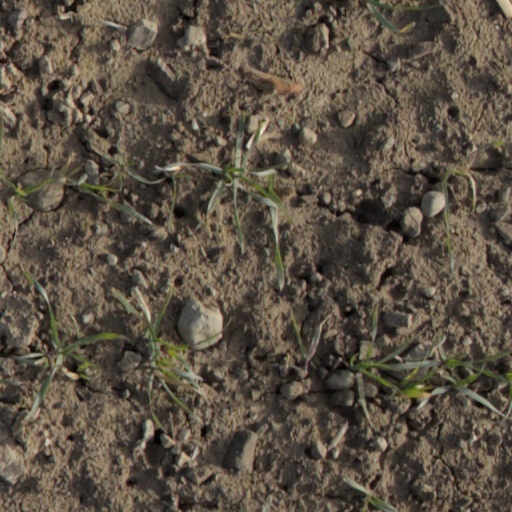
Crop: wheat